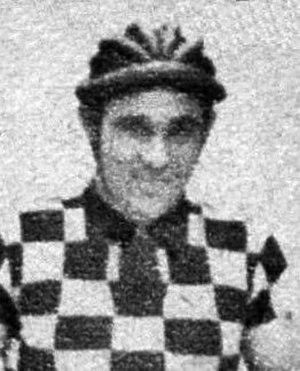
Camille Danguillaume en novembre 1943 (Vel'Div').
Camille Danguillaume est un coureur cycliste français, né le 4 juin 1919 à Châteaulin et mort le 26 juin 1950 à Arpajon.